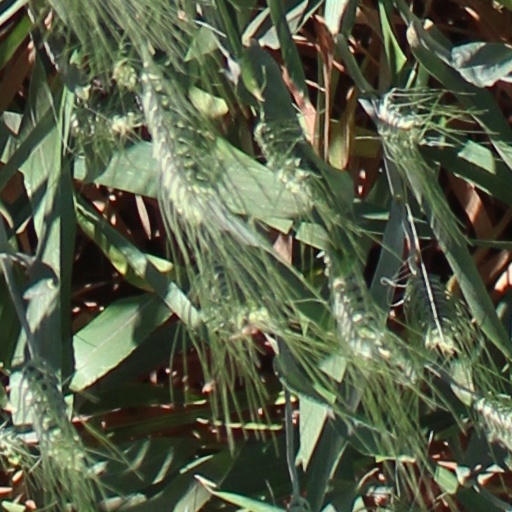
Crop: wheat